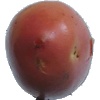
Label: Potato Red Washed 1